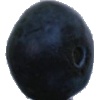
Label: blueberry